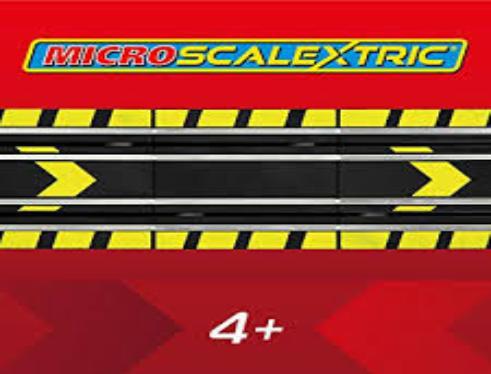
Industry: Transportation